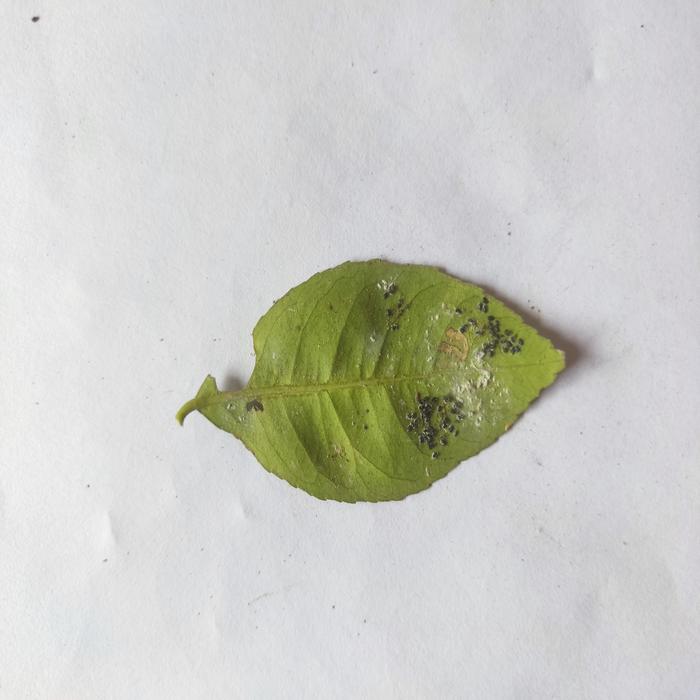
Crop: Lemon
Leaf condition: Sooty_Mold